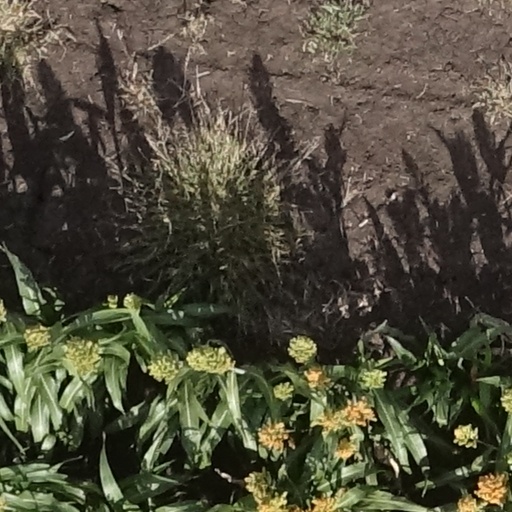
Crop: sorghum